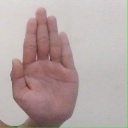
अक्षर: ध